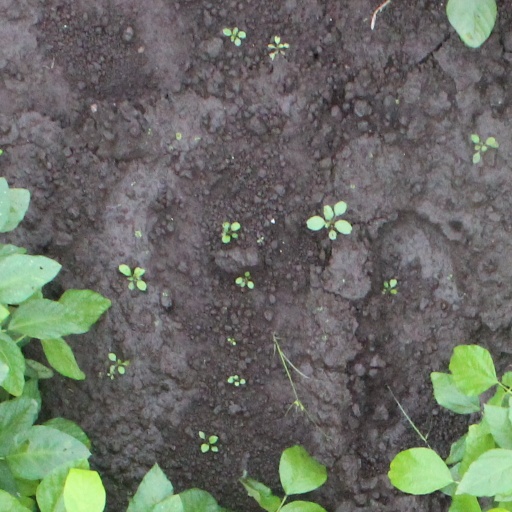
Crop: soybean